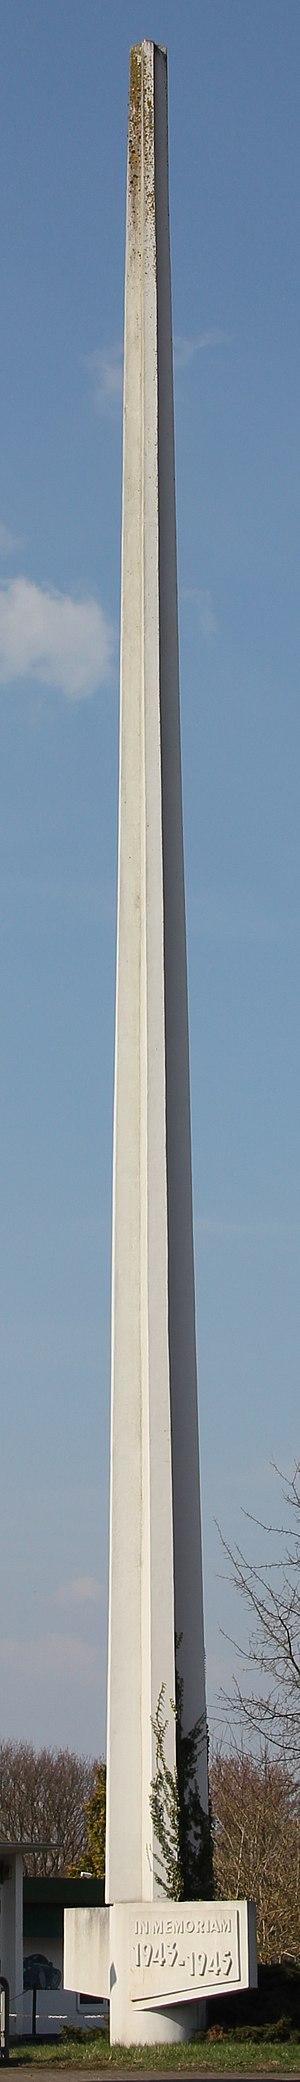
Neue Bremm était un camp de torture de la Gestapo à Sarrebruck, en Allemagne. Il s'agissait d'une « prison élargie de la police » située à la Brême d'Or, près de la frontière française.